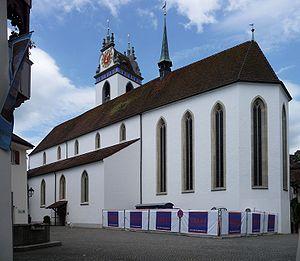
Cette liste présente les biens culturels d'importance nationale dans le canton d'Argovie. Cette liste correspond à l'édition 2009 de l'Inventaire Suisse des biens culturels d'importance nationale pour le canton d'Argovie. Il est trié par commune et inclus : 175 bâtiments séparés, 11 collections et 56 sites archéologiques.